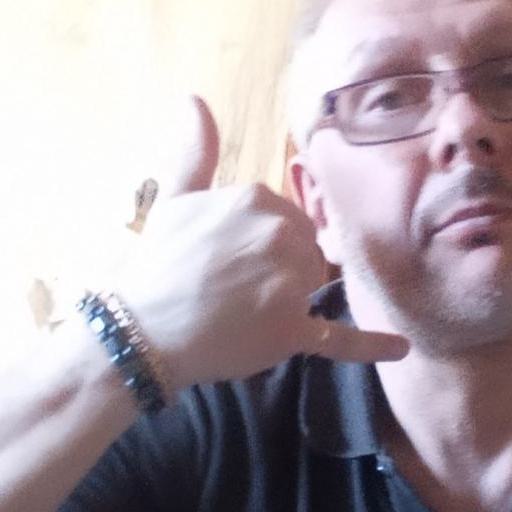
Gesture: call